Jazzar Pasha

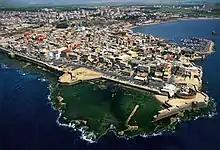
Skyline of Acre, where al-Jazzar established his headquarters

In August 1775, the Ottomans, having secured a truce with the Russians, redoubled their efforts to end Zahir's autonomous rule. Zahir was defeated and killed on 22 August. Later, in September, Sultan Abdul Hamid I appointed al-Jazzar "muhafiz" of Acre, and prior to his departure to Constantinople, Hasan Kapudan Pasha, the Ottoman admiral who led the campaign against Zahir, handed control of Acre over to al-Jazzar. Al-Jazzar, using his influence in Constantinople, managed to secure promotion as the administrator of Sidon Eyalet with the rank of "vezir" (minister), but not "wali" (governor), in March 1776. He was also officially ranked as a pasha of three horsetails, the highest pasha rank, in the spring of 1776.